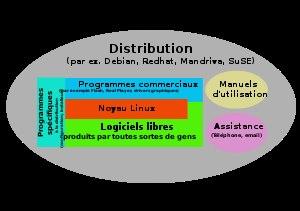
Une distribution Linux, appelée aussi distribution GNU/Linux pour faire référence aux logiciels du projet GNU, est un ensemble cohérent de logiciels, la plupart étant des logiciels libres, assemblés autour du noyau Linux.